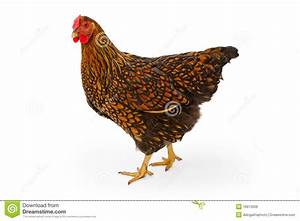
Label: chicken